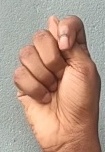
ASL sign: T